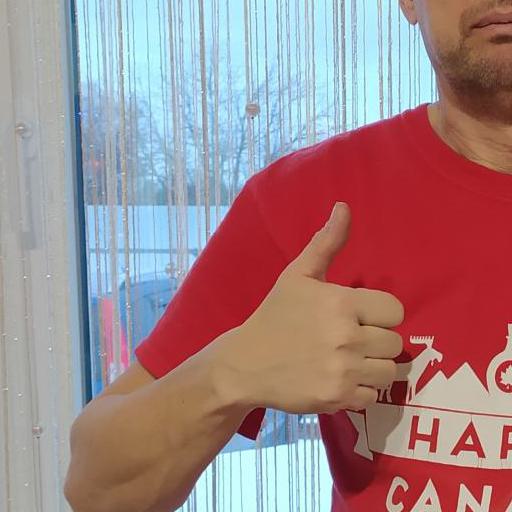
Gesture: like